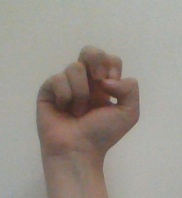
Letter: gaaf